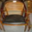
Label: chair